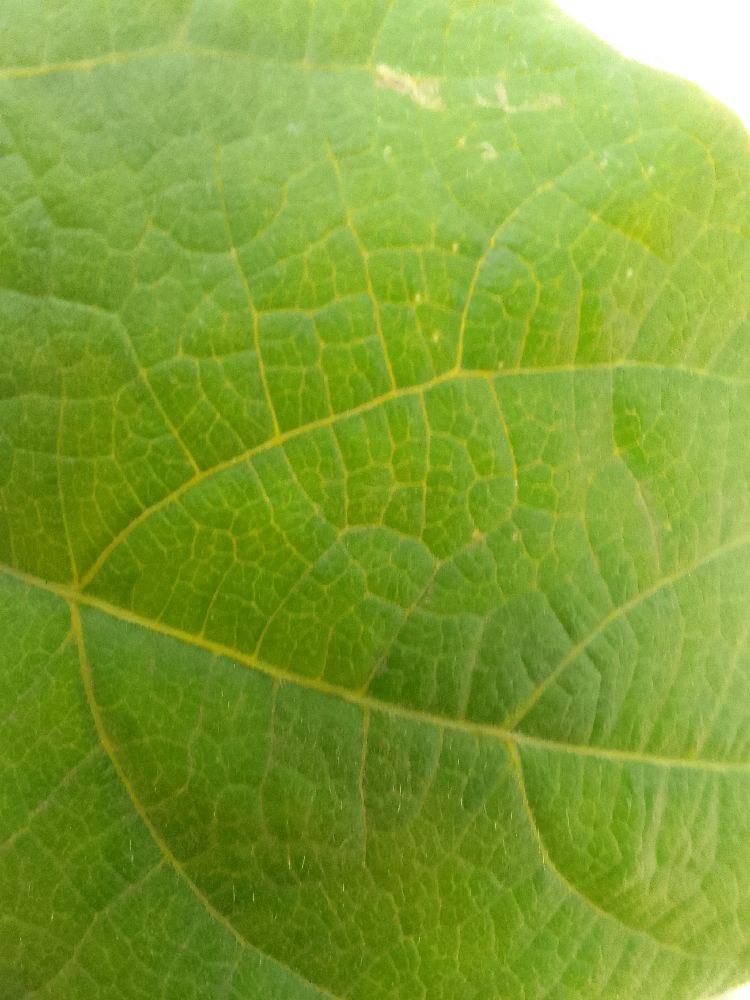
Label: healthy